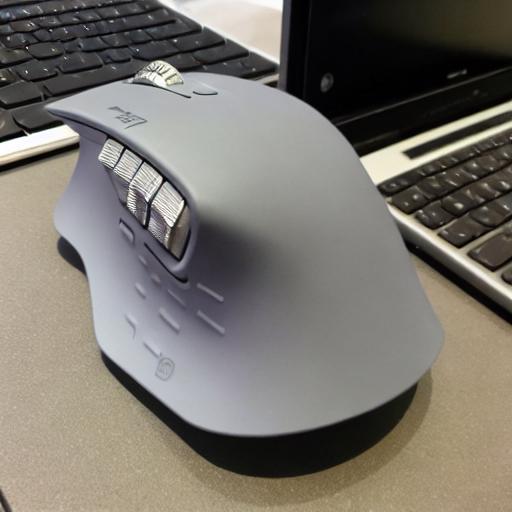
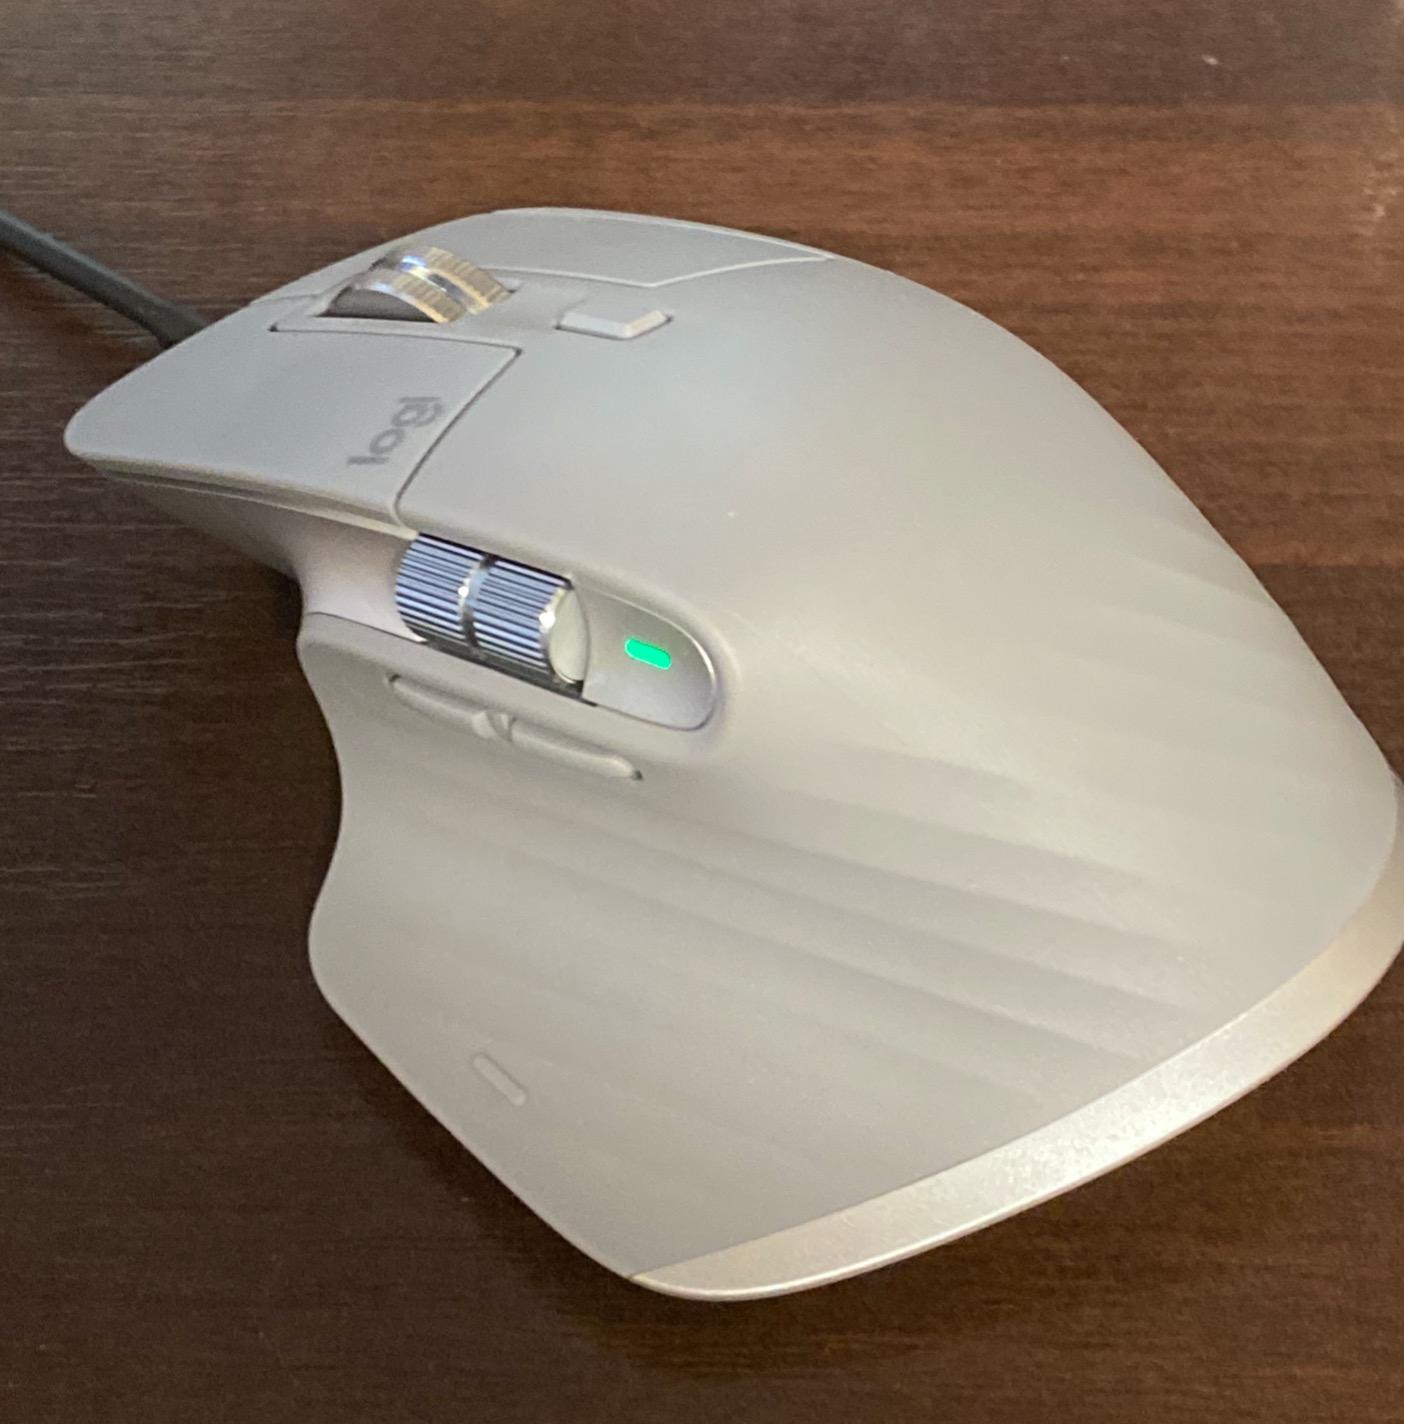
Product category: mouse
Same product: no